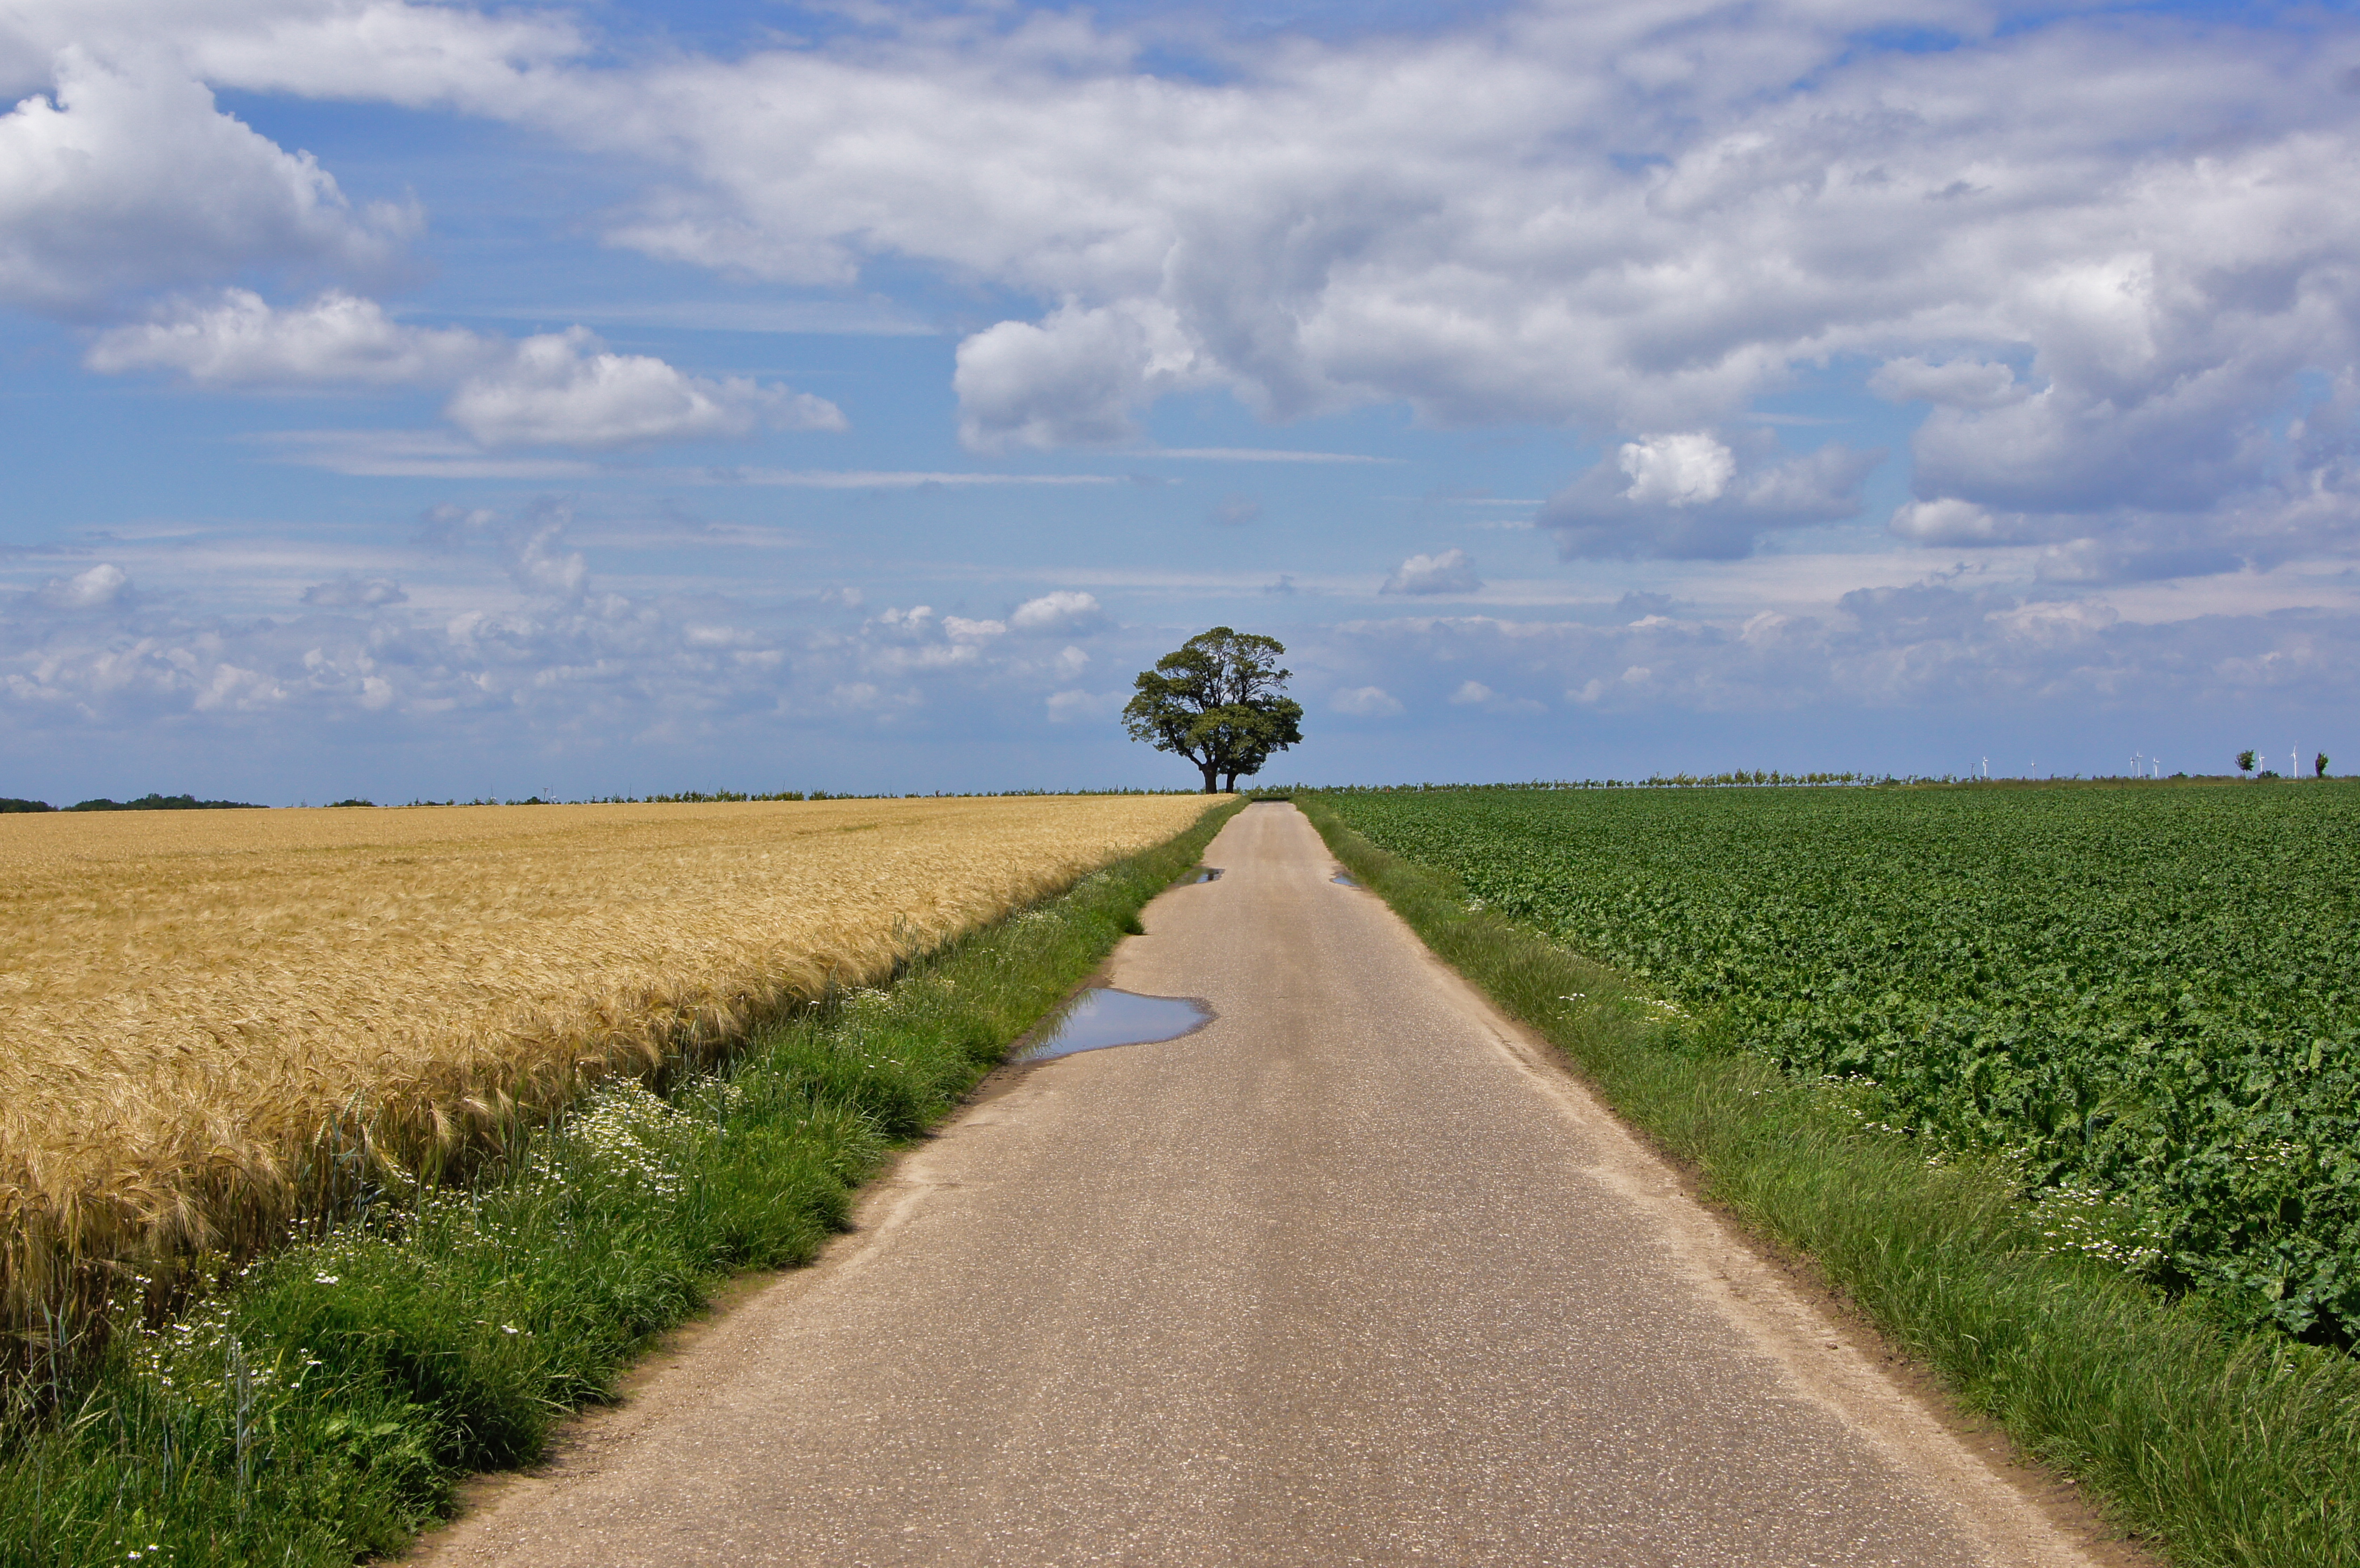
landscape, tree, grass, horizon, cloud, sky, road, field, farm, meadow, prairie, hill, highway, dirt road, green, crop, soil, blue, rest, yellow, agriculture, lonely, lane, plain, background image, clouds, fields, grassland, infrastructure, loneliness, silent, away, ecosystem, rural area, grass family